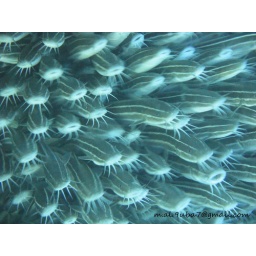
Group of striped eel catfish in Bahrain